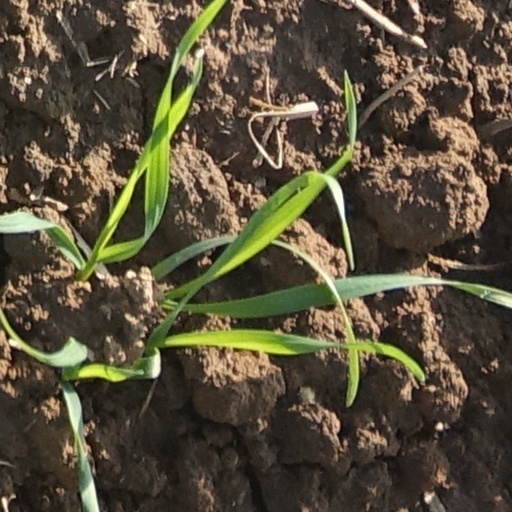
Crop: wheat